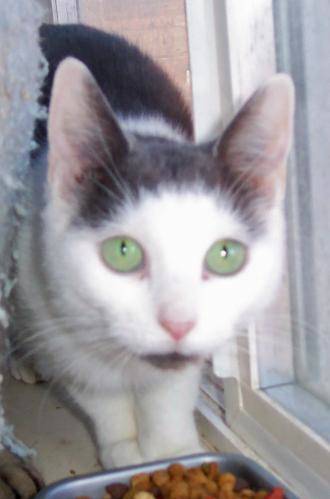
Label: cat